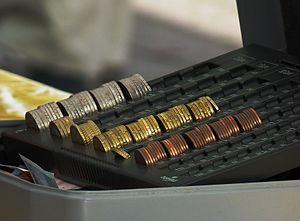
Le trésorier d'une organisation est responsable de la constante liquidité de cette organisation, fonction qui peut être complétée par la gestion des relations avec les banques, ainsi que la gestion des placements et financements, voire des opérations de couverture de risques. Son activité est aussi appelée Treasury Management, Trésorerie ou Trésorerie d'entreprise.